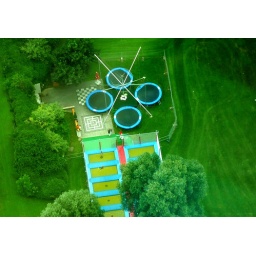
people jumping on trampoline - seen from the television tower in Olympiapark Munich Germany